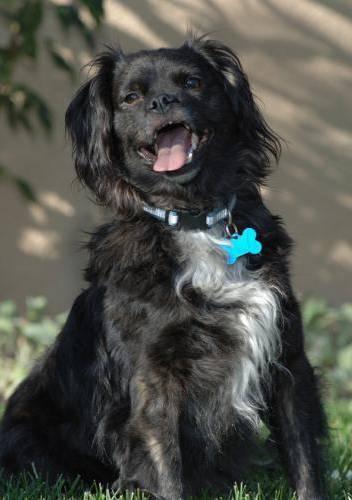
dog